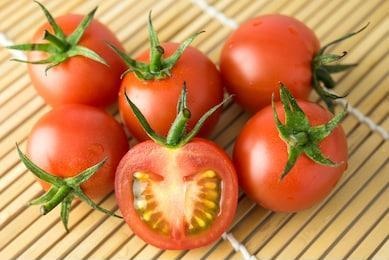
Label: tomato